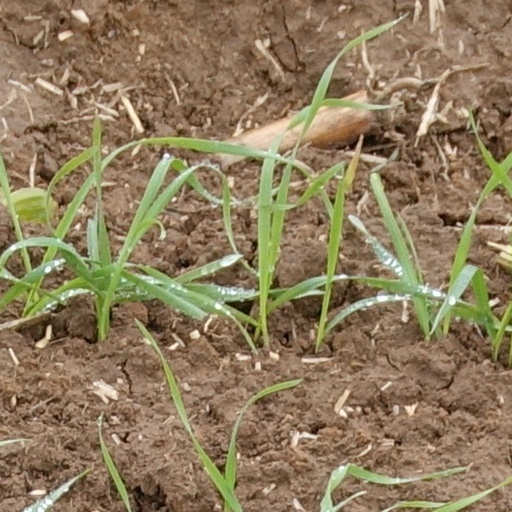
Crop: wheat